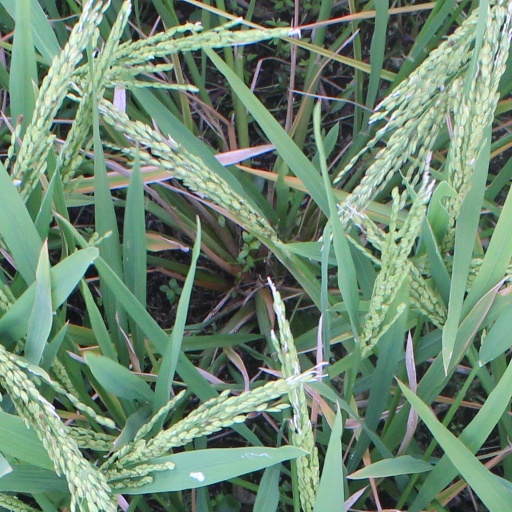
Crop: rice